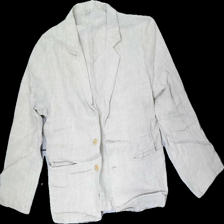
View: front
Type: Blazer
Category: Ladies
Brand: Not in the list
Brand text on label: Wigens
Colors: Beige
Material: 100% Cotton
Cut: Regular
Season: All
Price range: 50-100
Recommended usage: Reuse